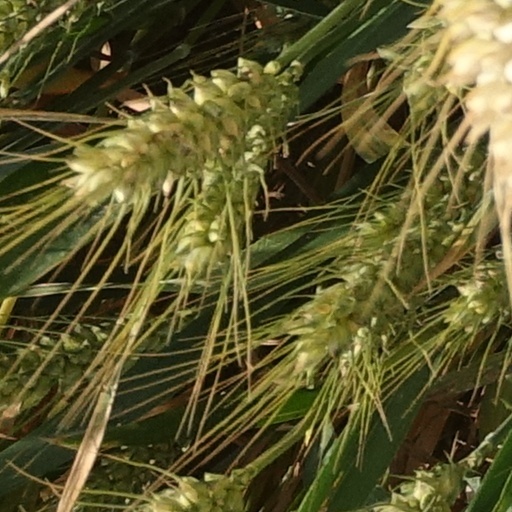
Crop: wheat